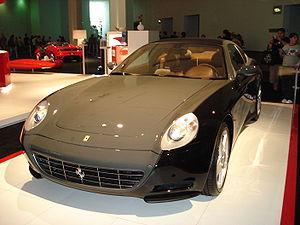
La Ferrari 612 Scaglietti est une automobile sportive de grand tourisme produite par le constructeur italien Ferrari et vendue, de 2004 à 2011 au prix de 230 000 €. Elle remplace la Ferrari 456 dans la gamme des « GT routières » de Ferrari.